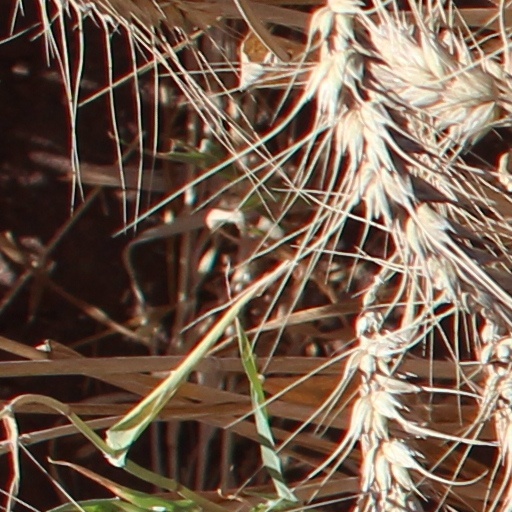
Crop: wheat